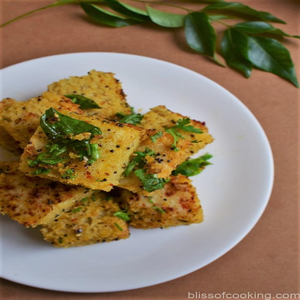
Dish: dhokla